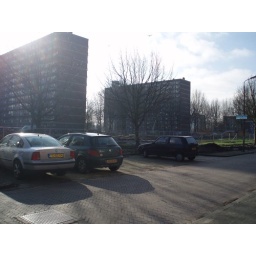
the street in front of my apartment building